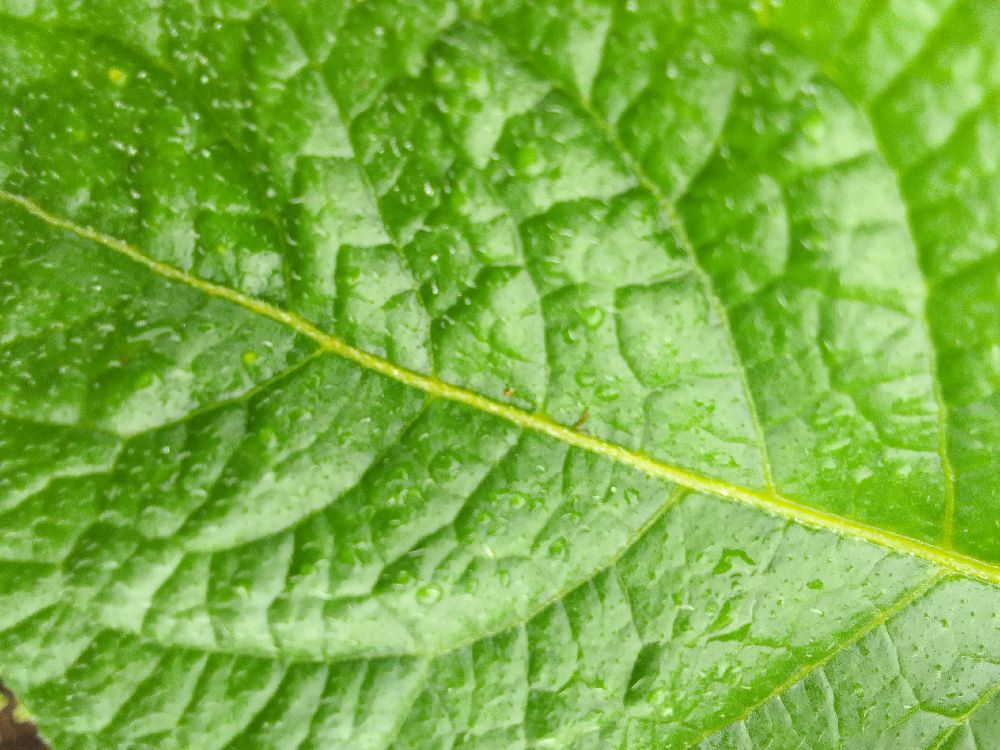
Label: Healthy